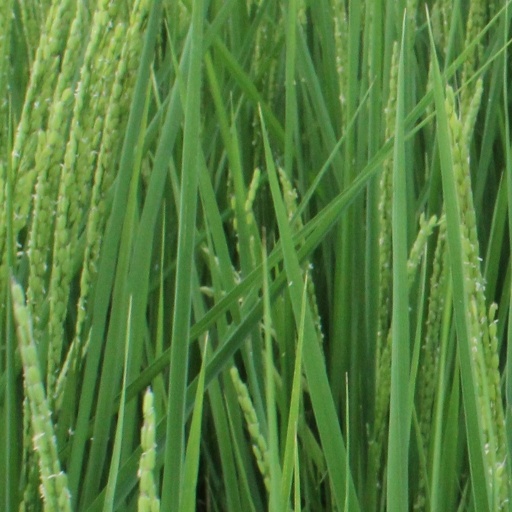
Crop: rice